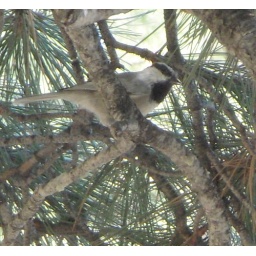
bird in tree